Ben Macdui

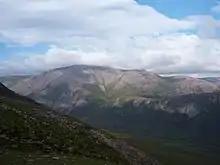
Ben Macdui from Cairn Toul to the west

After the defeat of Domnall mac Uilliam in 1187, Donnchad II, Earl of Fife, acquired Stratha'an, a territory stretching from Ballindalloch to Ben Macdui. Because the mountain marked the western boundary of Donnchad's territory, Gaelic scholar historian F.C. Diack and place-name scholar Professor G.W.S. Barrow have suggested that the mountain took its name from Donnchad's family, the Mac Duibh. Another suggestion is that the name comes from the Gaelic for "black pig", , referring to its shape. A 19th-Century Ordnance Survey name book suggests the name signifies "The Black Son mountain".